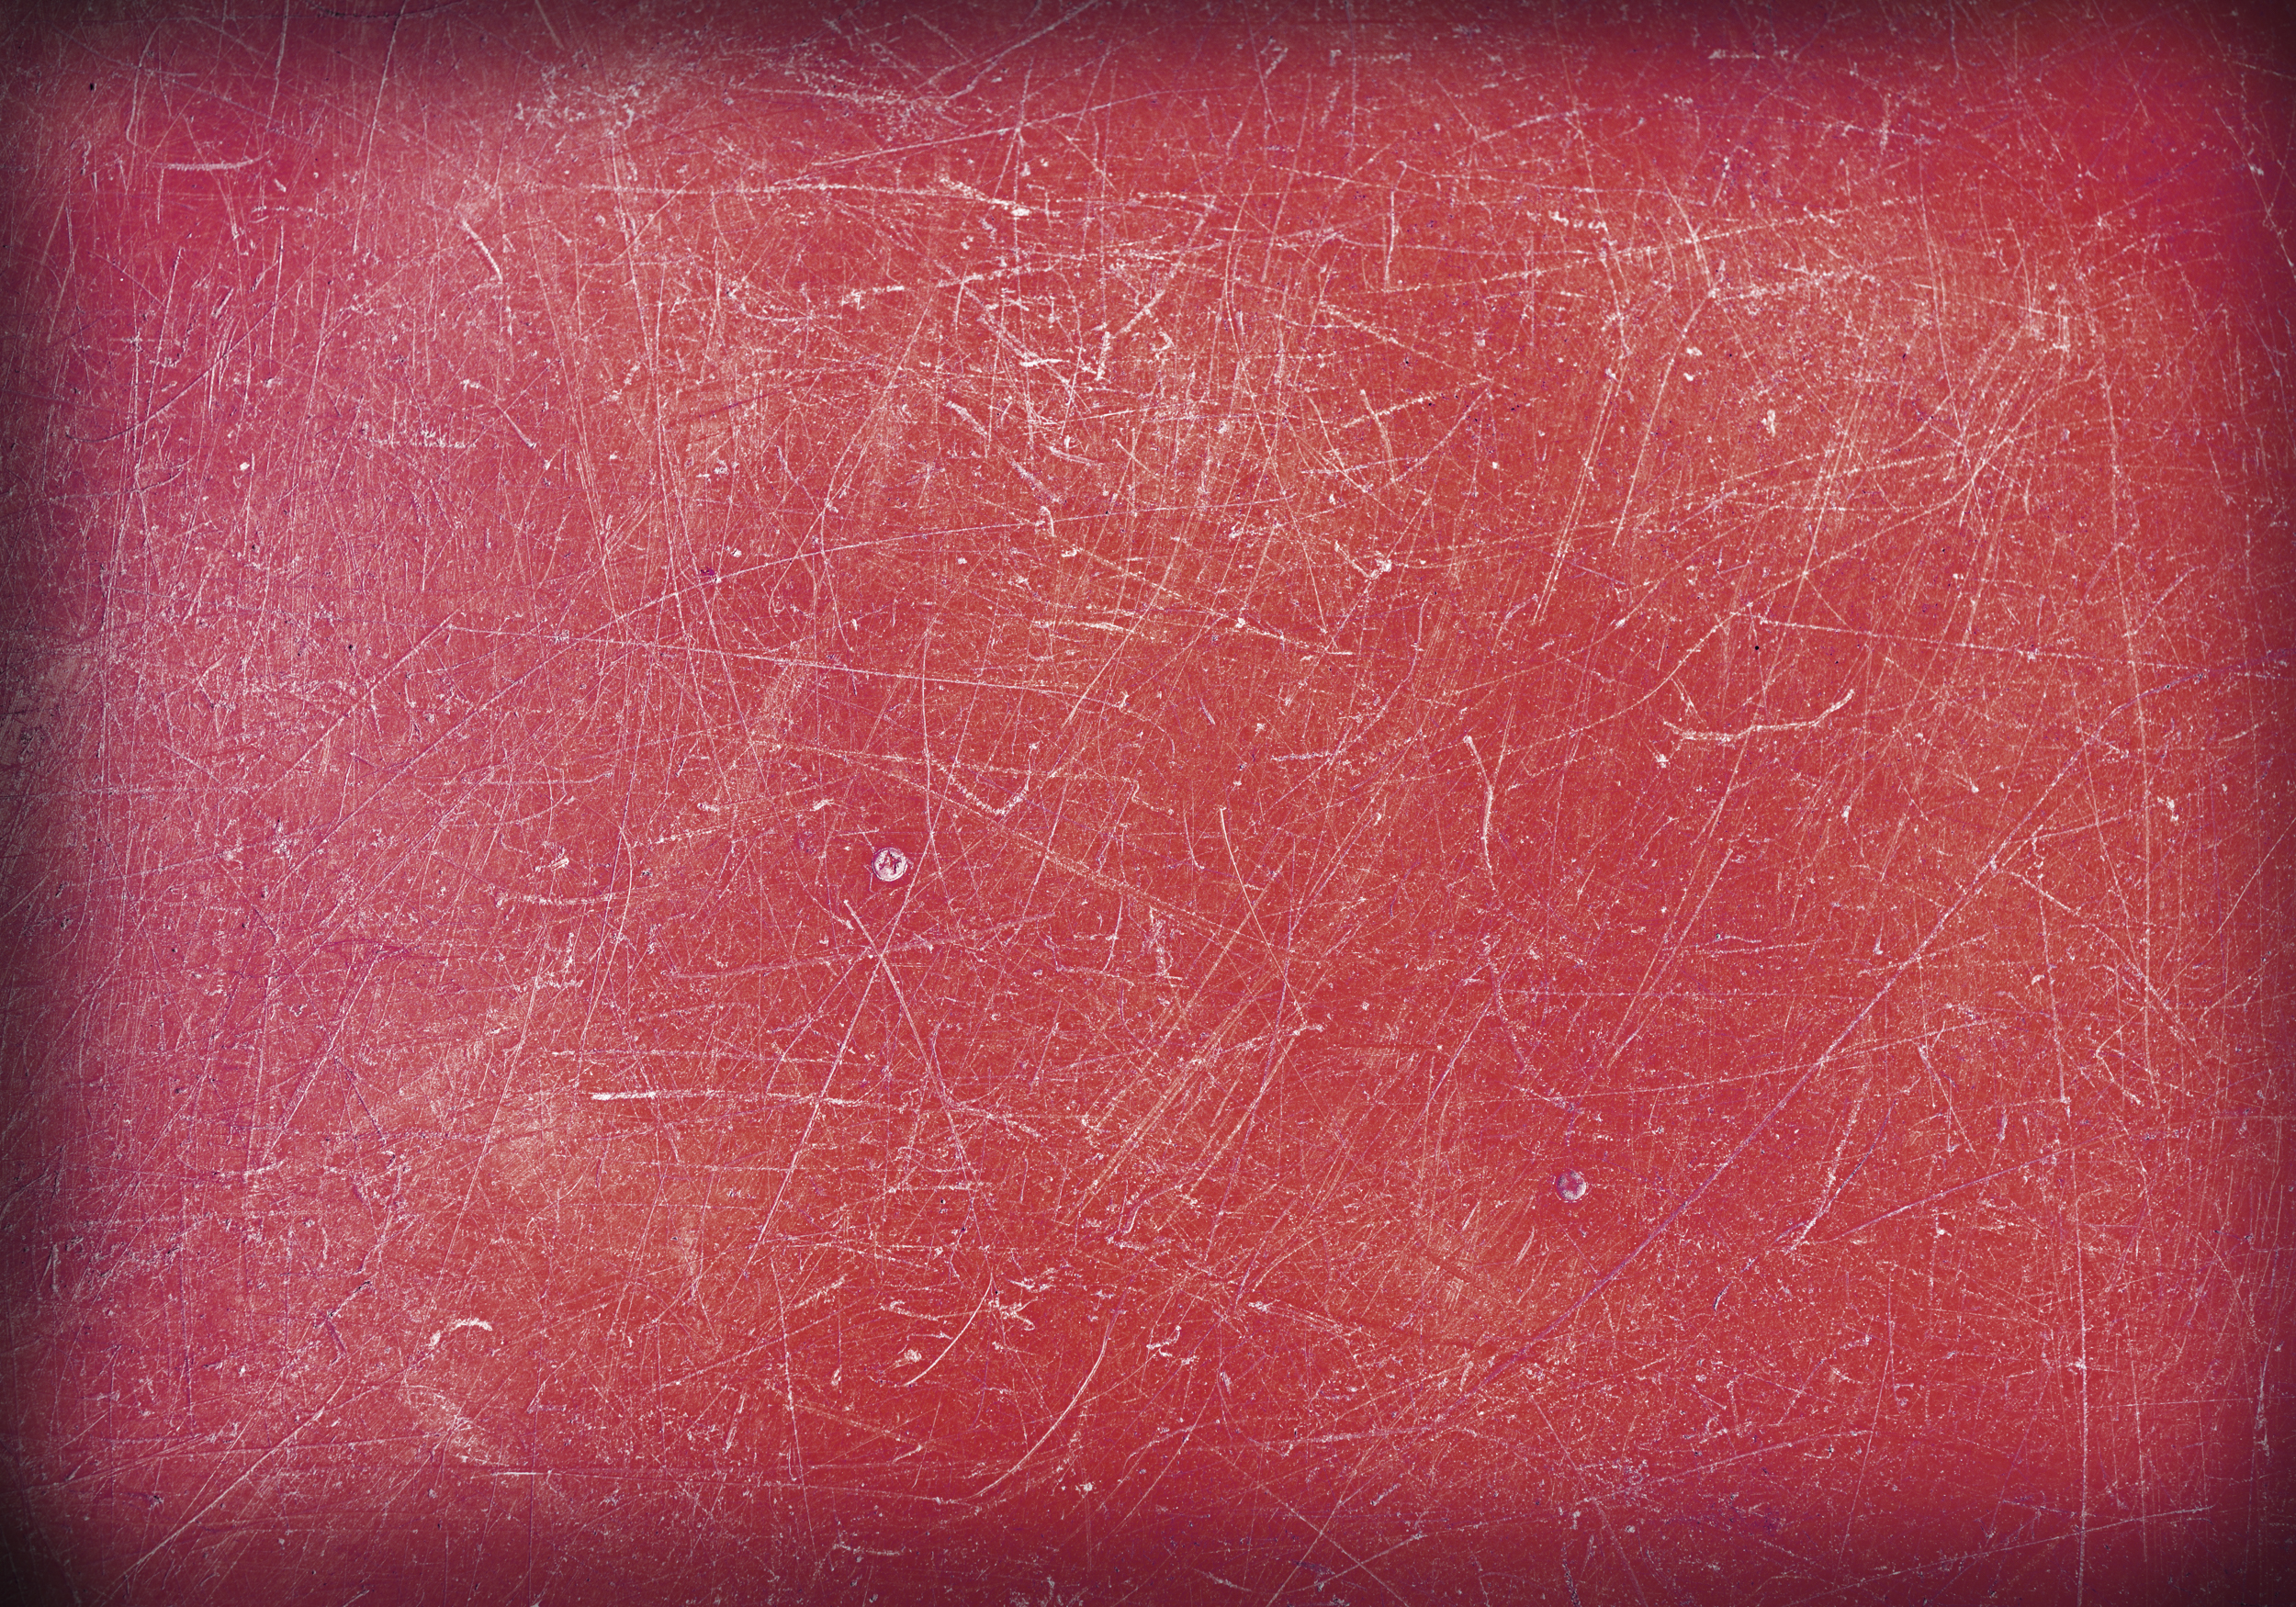
pink, red, skin, magenta, Material property, flesh, peach, carmine, Tints and shades